Pili, Camarines Sur

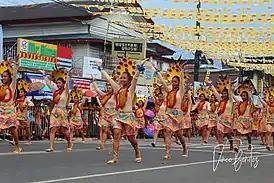

Aside from the feast of every barangay and sitios, there are two major festivals being celebrated in the town. The municipal government hosts the religious-based town fiesta in the Centro district, while the provincial government has its own festival for its foundation.